Riadh Guerfali

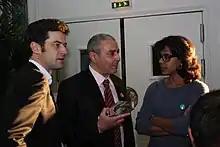

Riadh Guerfali, also known by the pseudonym Astrubal, is a Tunisian lawyer and human rights activist. He is best known for being a manager of the website Nawaat, which itself became a platform for organizing protesters during the Tunisian revolution.